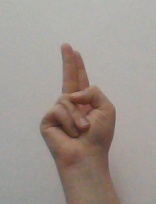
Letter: taa